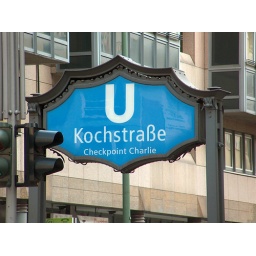
Berlin, April 2006. The train stop at what was checkpoint charlie near the wall site.